Rainier II, Lord of Monaco

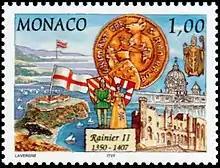
A stamp that features Ranier II and his consort isabella

He was Admiral of Languedoc and Seneschal of Piedmont. He fought with the French army in the Battle of Poitiers. France's terrible losses in that epic battle led to sweeping military reforms by King Charles V of France. Monaco's port benefited directly from these. While escorting convoys of French merchant ships in the English Channel, he was captured by John of Lancaster, 1st Duke of Bedford. John of Lancaster sold his noble prisoner to his King, Edward III of England.